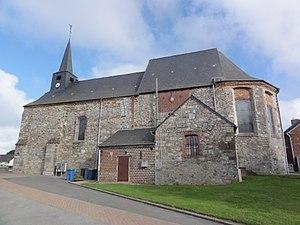
Clairfontaine (Aisne) église
L'église Sainte-Ursule de Clairfontaine est une église située à Clairfontaine, en France. Elle est consacrée à sainte Ursule.
Clairfontaine est une commune française située dans le département de l'Aisne, en région Hauts-de-France.